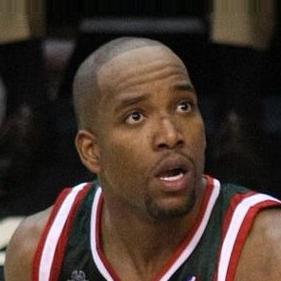
Age: 28